Answer in natural language. Considering the relative positions, where is gray rectangle sofa with respect to black leather armchair? Choose between the following options: below or above
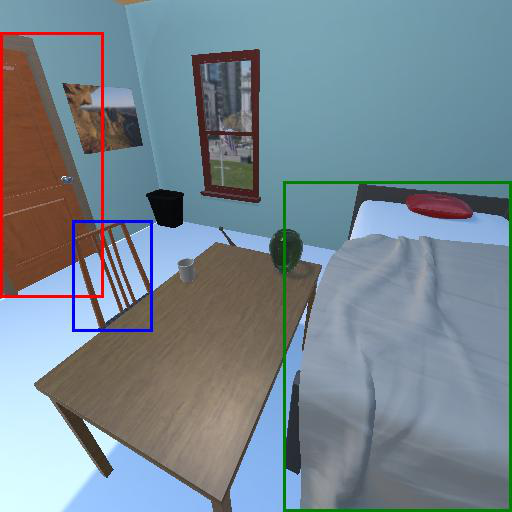
<answer>above</answer>